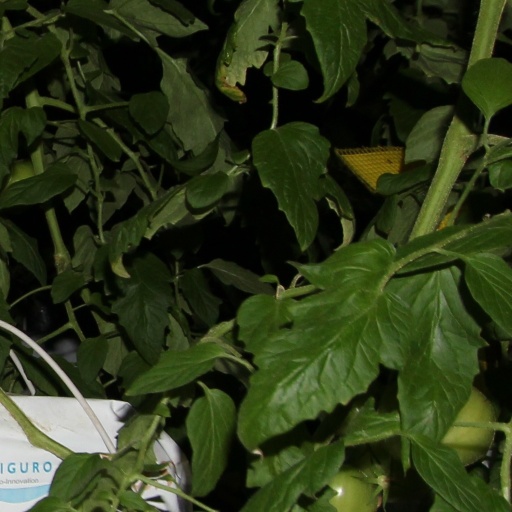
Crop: tomato